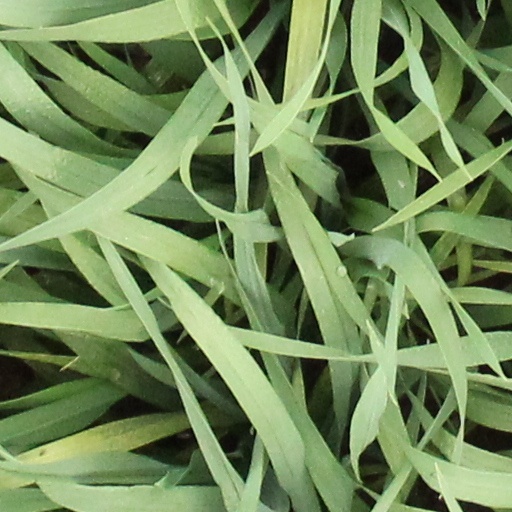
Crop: wheat